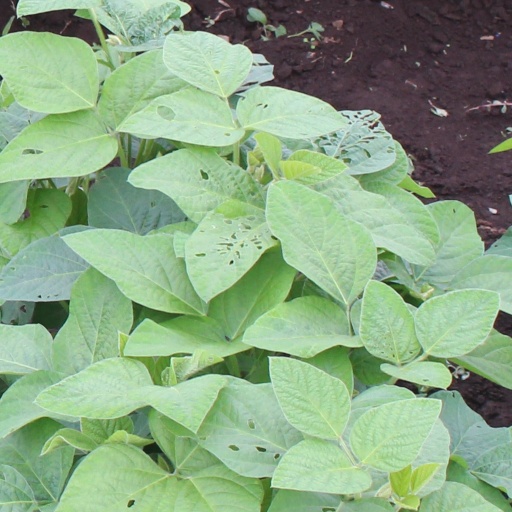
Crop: soybean